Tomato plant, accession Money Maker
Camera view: horizontal (90 deg, fisheye); turntable rotation: 180 degrees
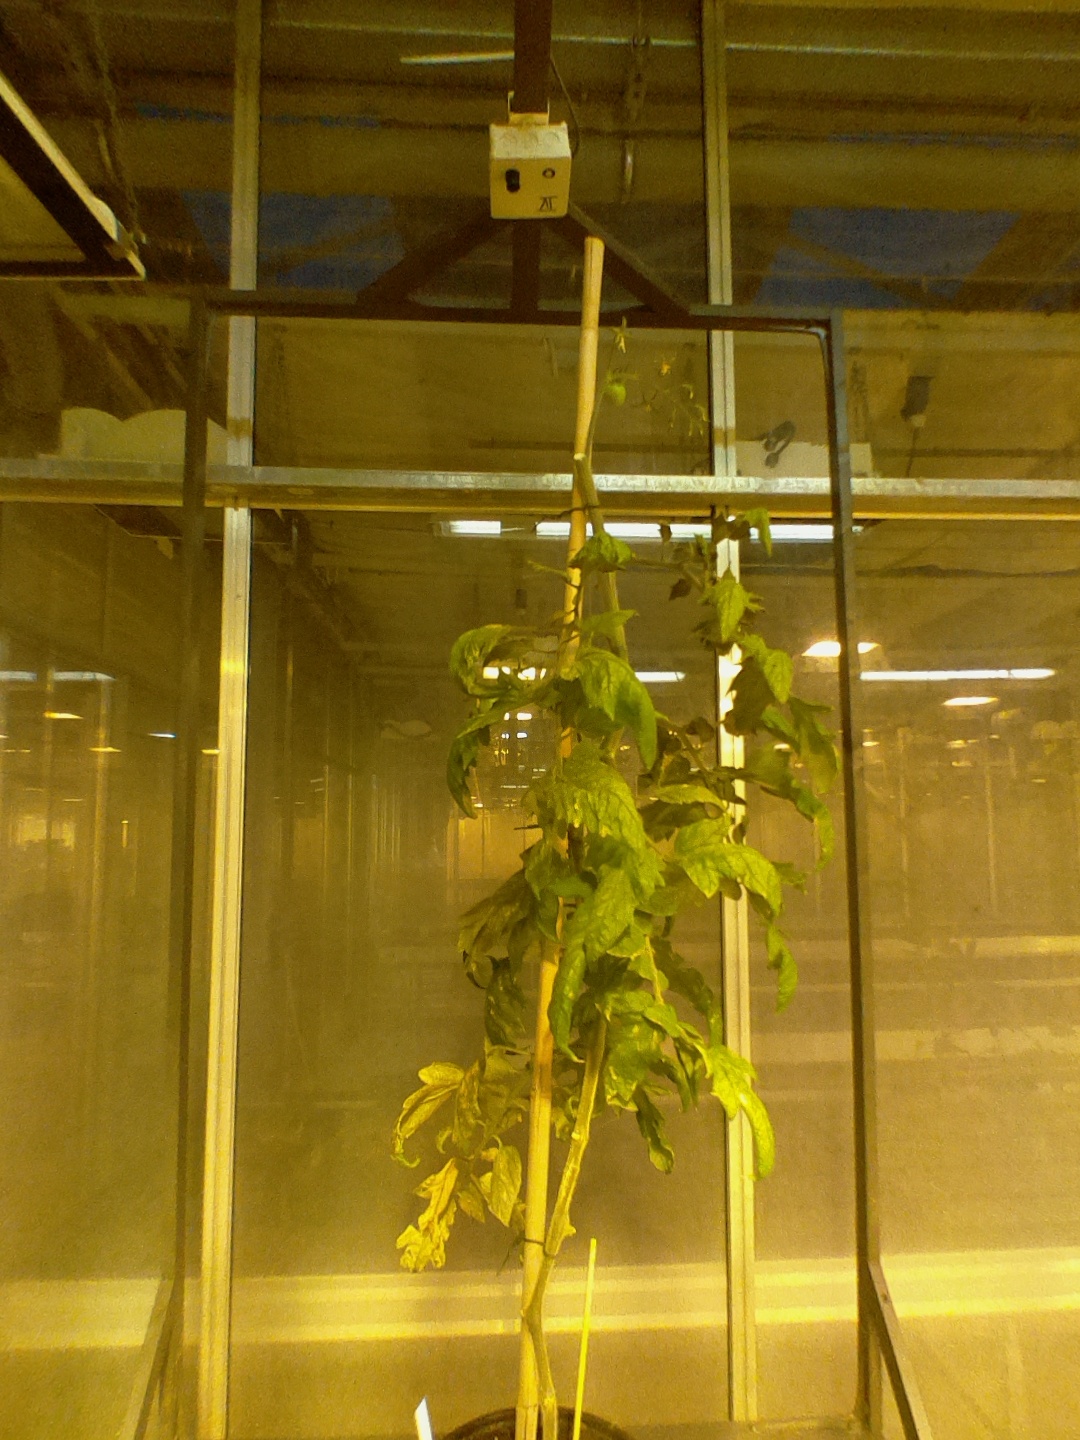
BBCH growth stage 75: 50%-60% of final fruit size